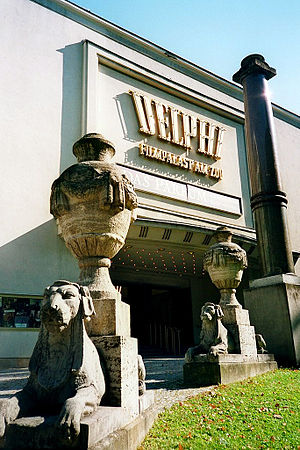
Filmfestivalen i Berlin / Galleri
"Den internationale filmfestival i Berlin er en af de vigtigste filmfestivaler i Europa og verden. Den holdes hvert år i februar, og startede i 1951, oprindelig under mottoet ""udstillingsvindue for den frie verden"", fordi Berlin dengang var isoleret i det kommunistiske Østtyskland. Juryen lægger stor vægt på at film fra hele verden, både tidligere østbloklande og vestlige lande, skal være repræsenteret.